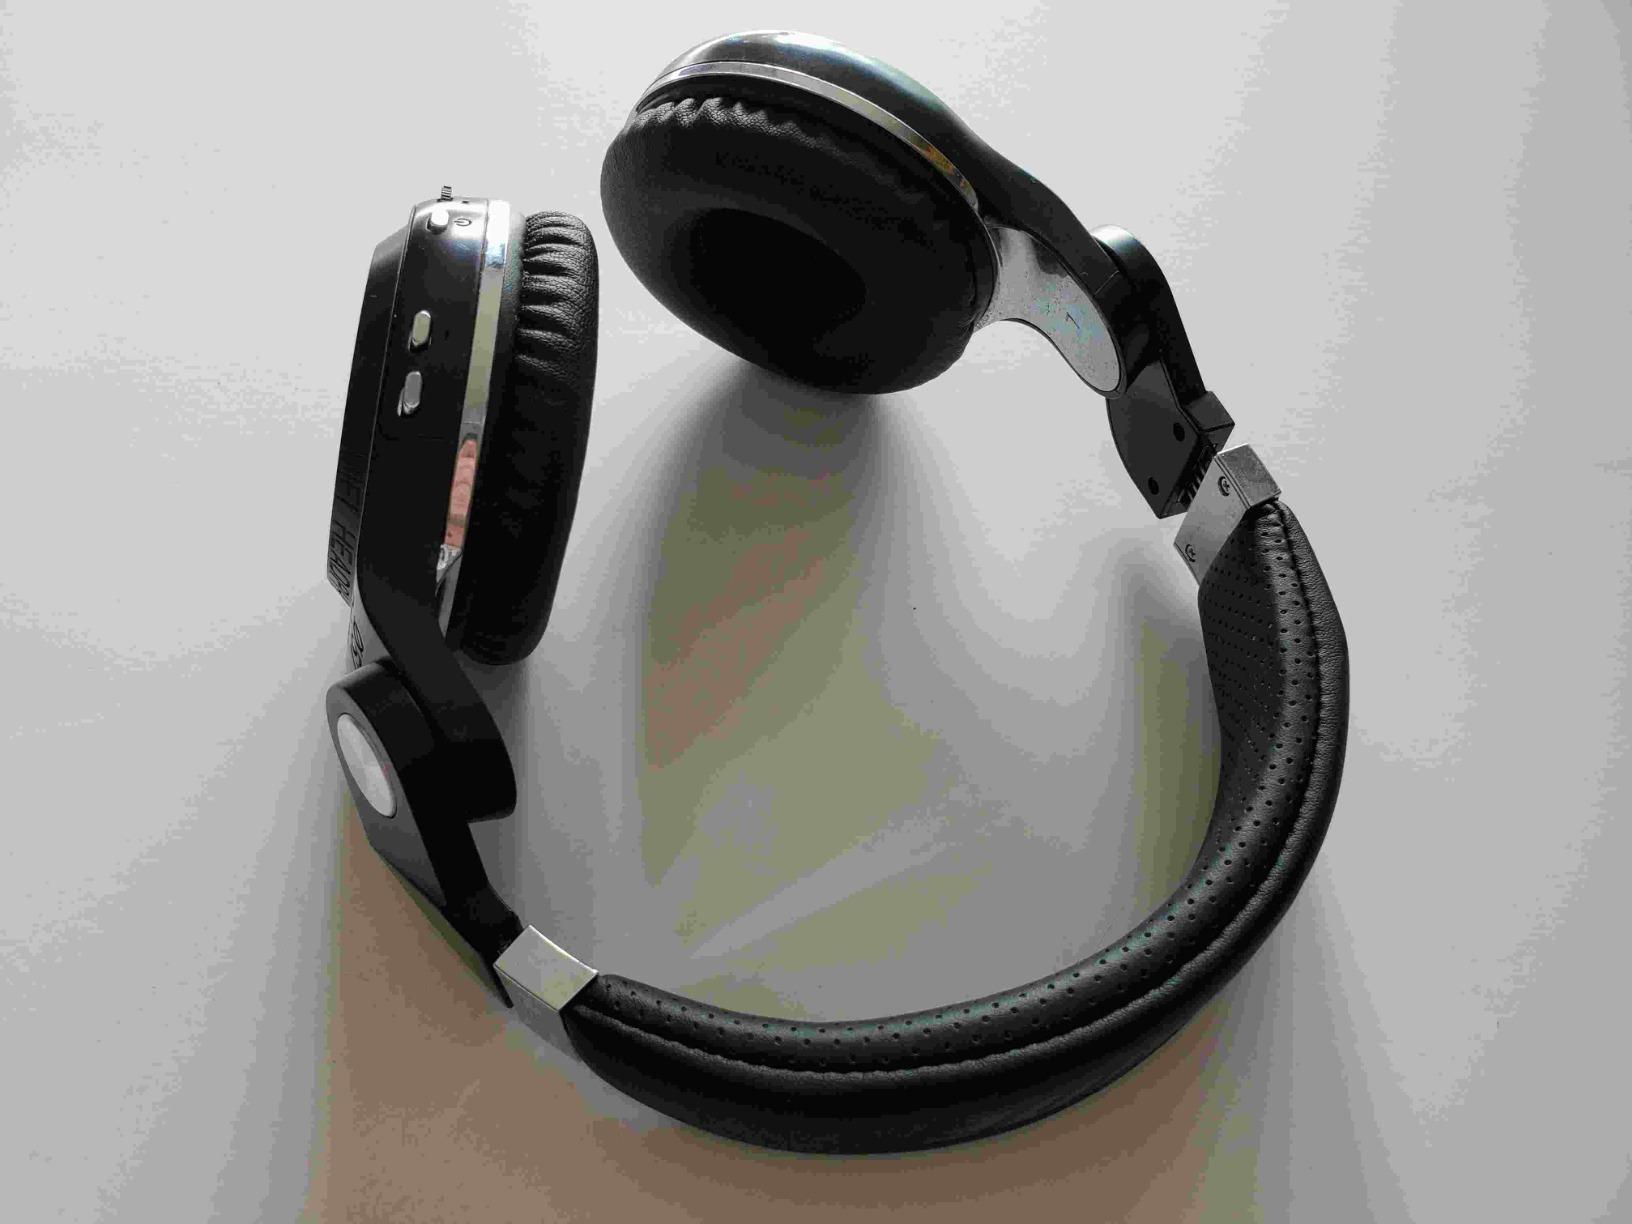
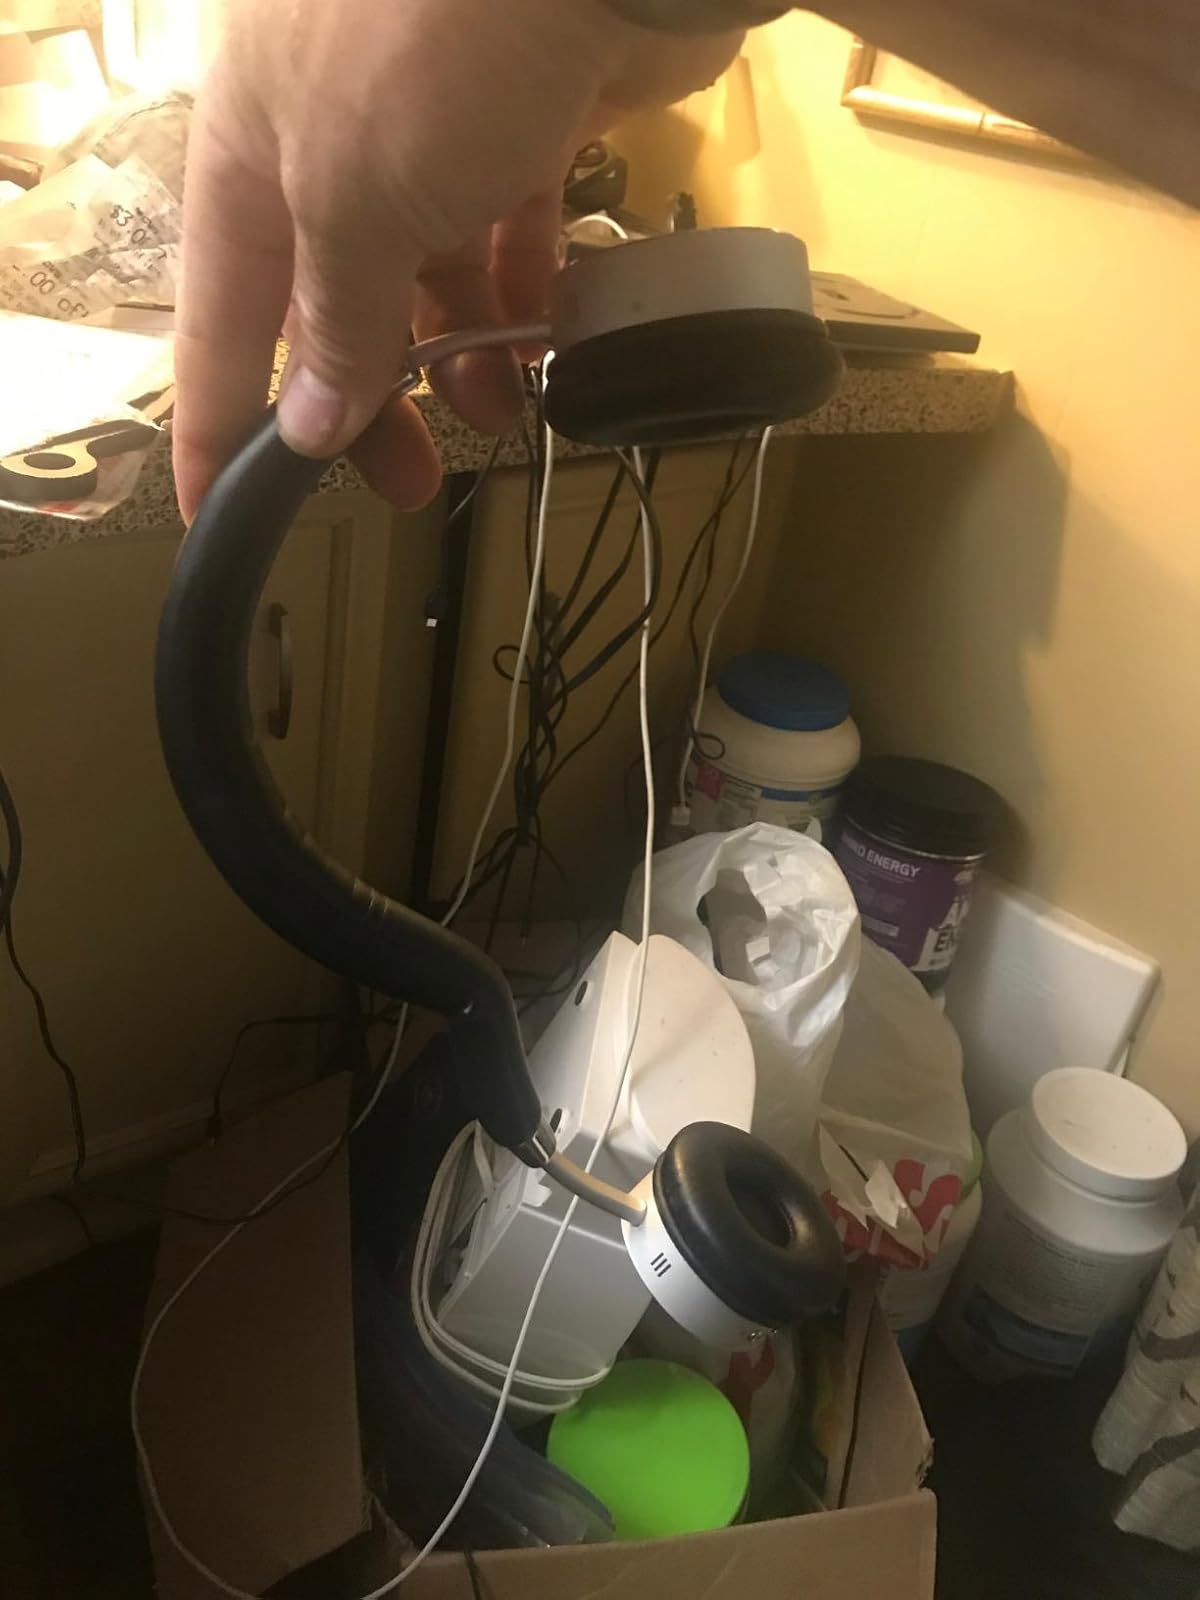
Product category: headphones
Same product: no